The Bible in film

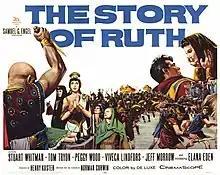
"The Story of Ruth" original theatrical release poster

It has long been more popular to make films about the Old Testament/Hebrew Bible, than of the New Testament/Christian Bible. Old Testament stories are well suited for epic films. There have been over 100 films based on the Old Testament. These movies were made in great numbers both by Hollywood and the Italian film industry, and many of the biggest films were joint American/Italian productions. During this period most of the major stories in the Old Testament were put on film, some multiple times. Epics such as "Sodom and Gomorrah", "The Story of Ruth", "David and Goliath", "Solomon and Sheba", and "Esther and the King" dominated the box office.